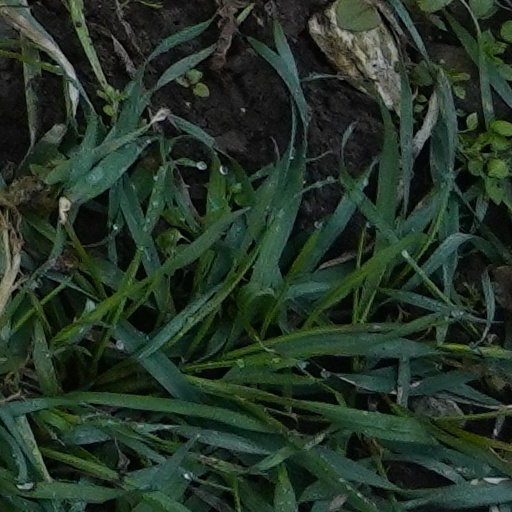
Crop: wheat